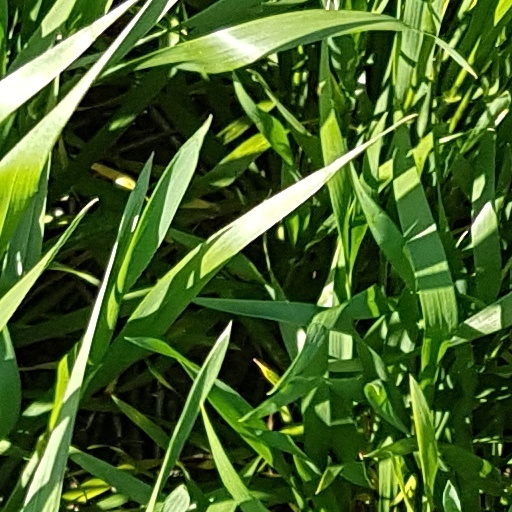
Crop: wheat